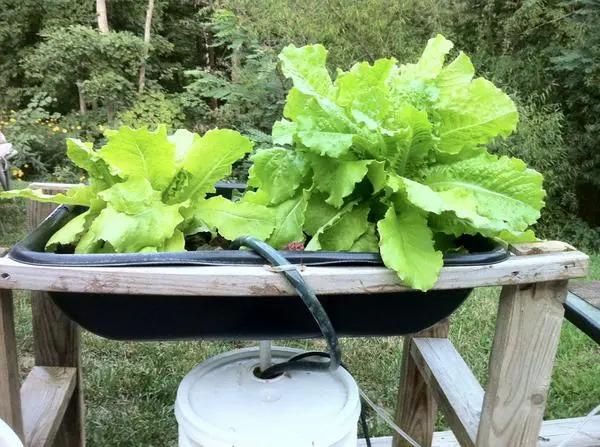
Mboga za majani zimewekwa juu ya chombo maalumu katika kilimo cha mbolea maji, njia ambayo hurahisisha upatikanaji wa mboga zenye ubora bila kutumia udongo.